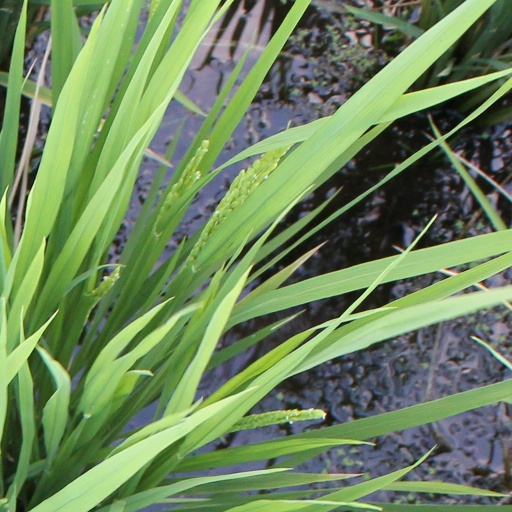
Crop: rice